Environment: real
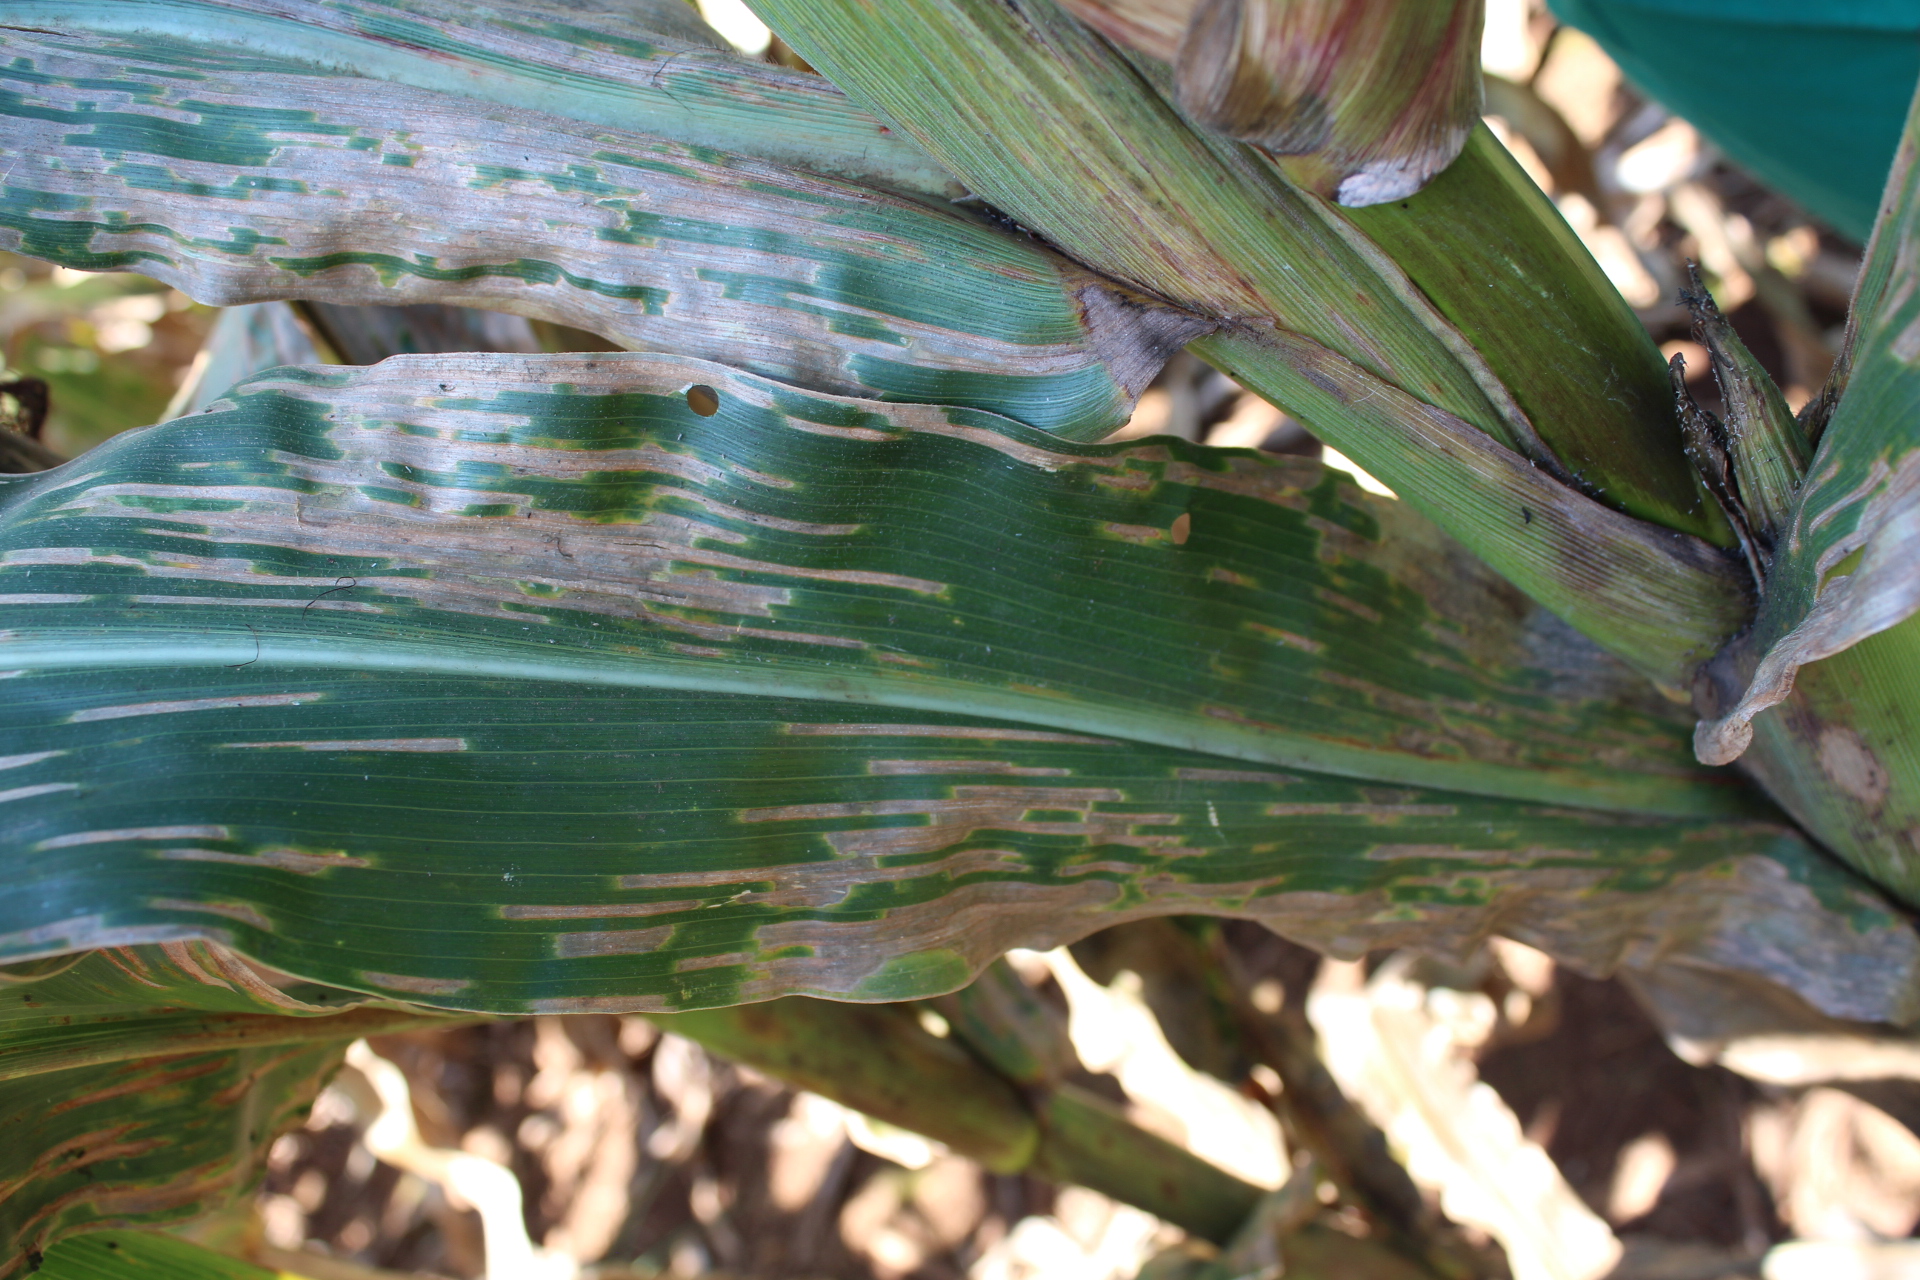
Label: gray_leaf_spot